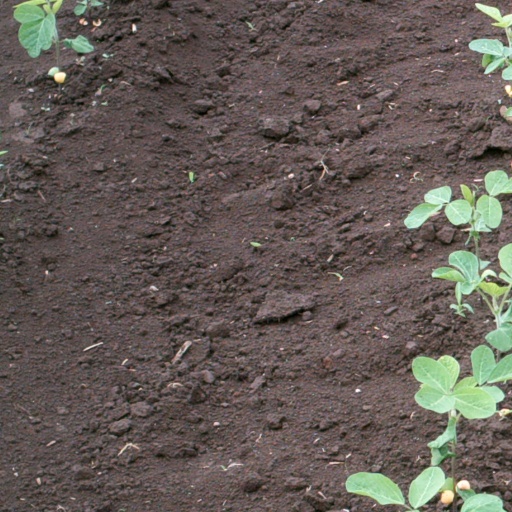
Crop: soybean